Ron Johnson (speedway rider)

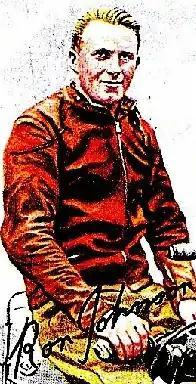
1937 cigarette card

It has been said that in 1968 Johnson was involved in a road accident and suffered serious injuries to leave him using a wheelchair for the rest of his life. This however is not true as he had recovered sufficiently and lived modestly in Thornlie, Western Australia, where his granddaughter visited from time to time and shared his love of motor bikes. He was still active and tinkering with his much loved Bentley and his old BSA in 1981.